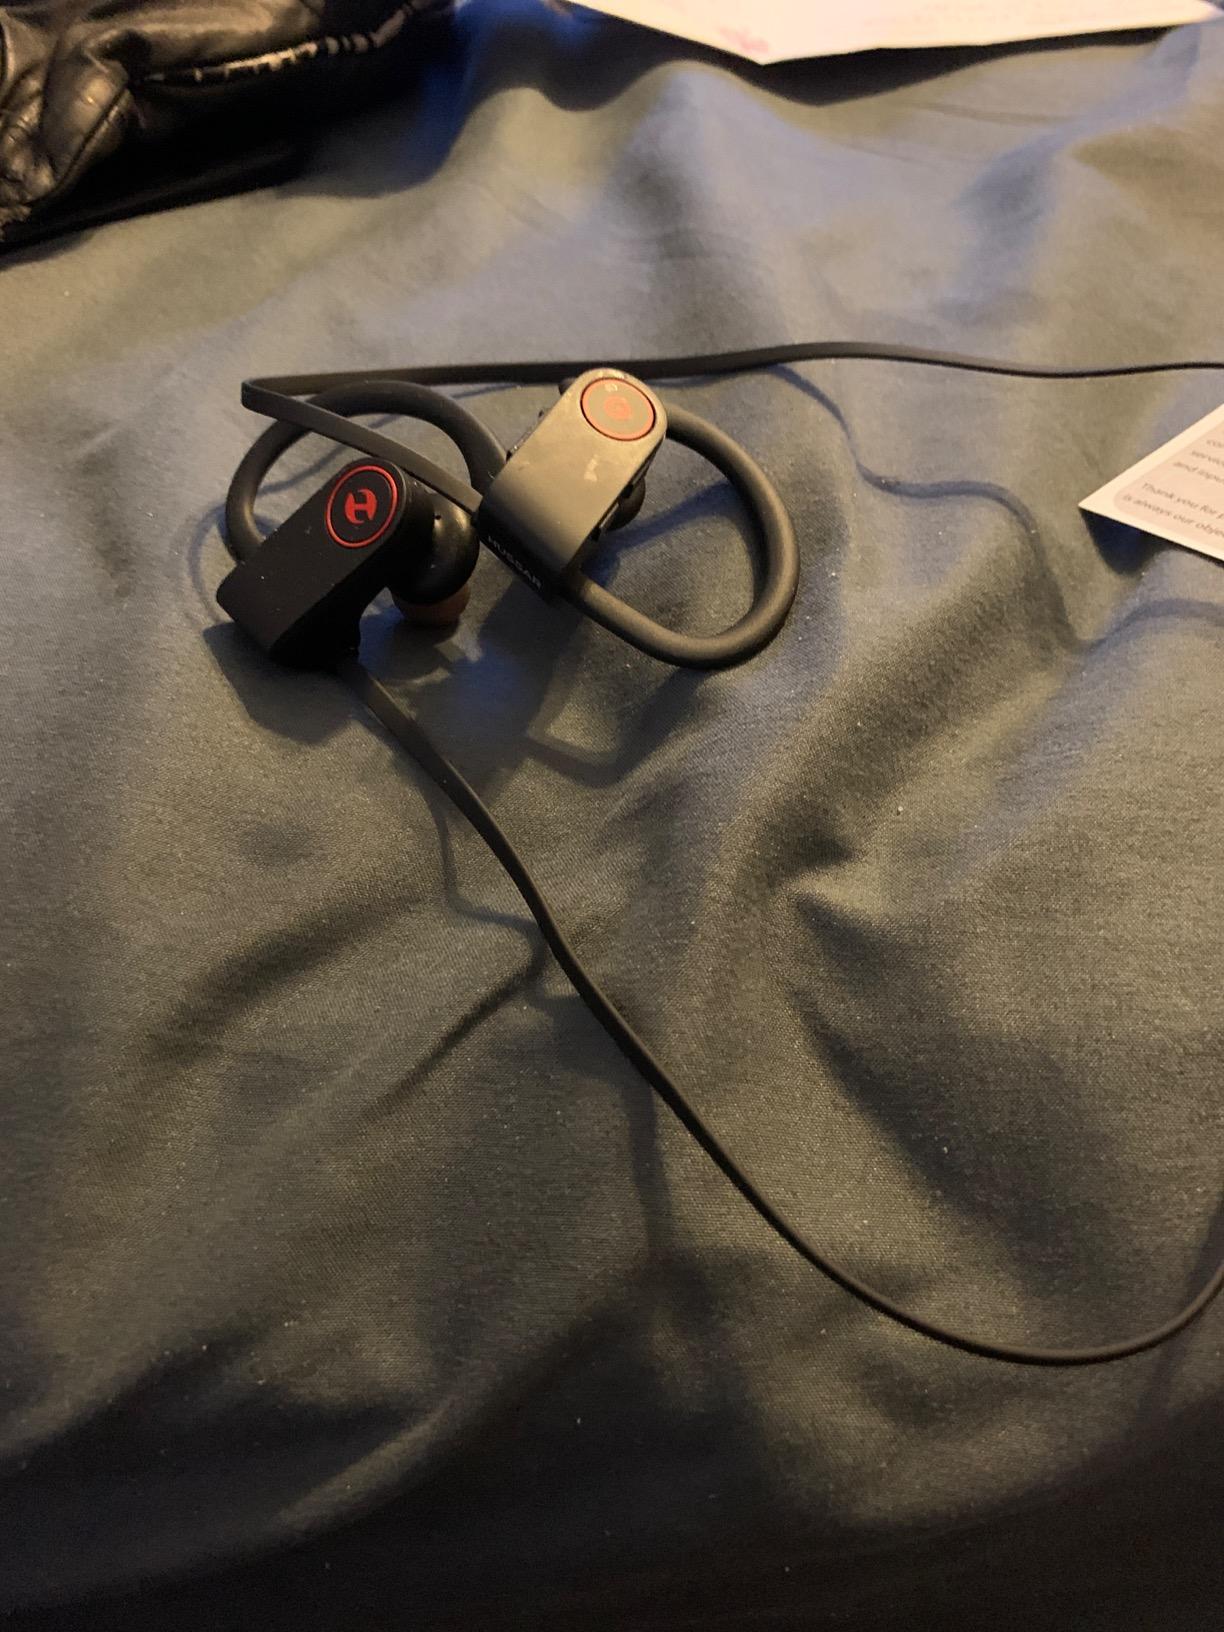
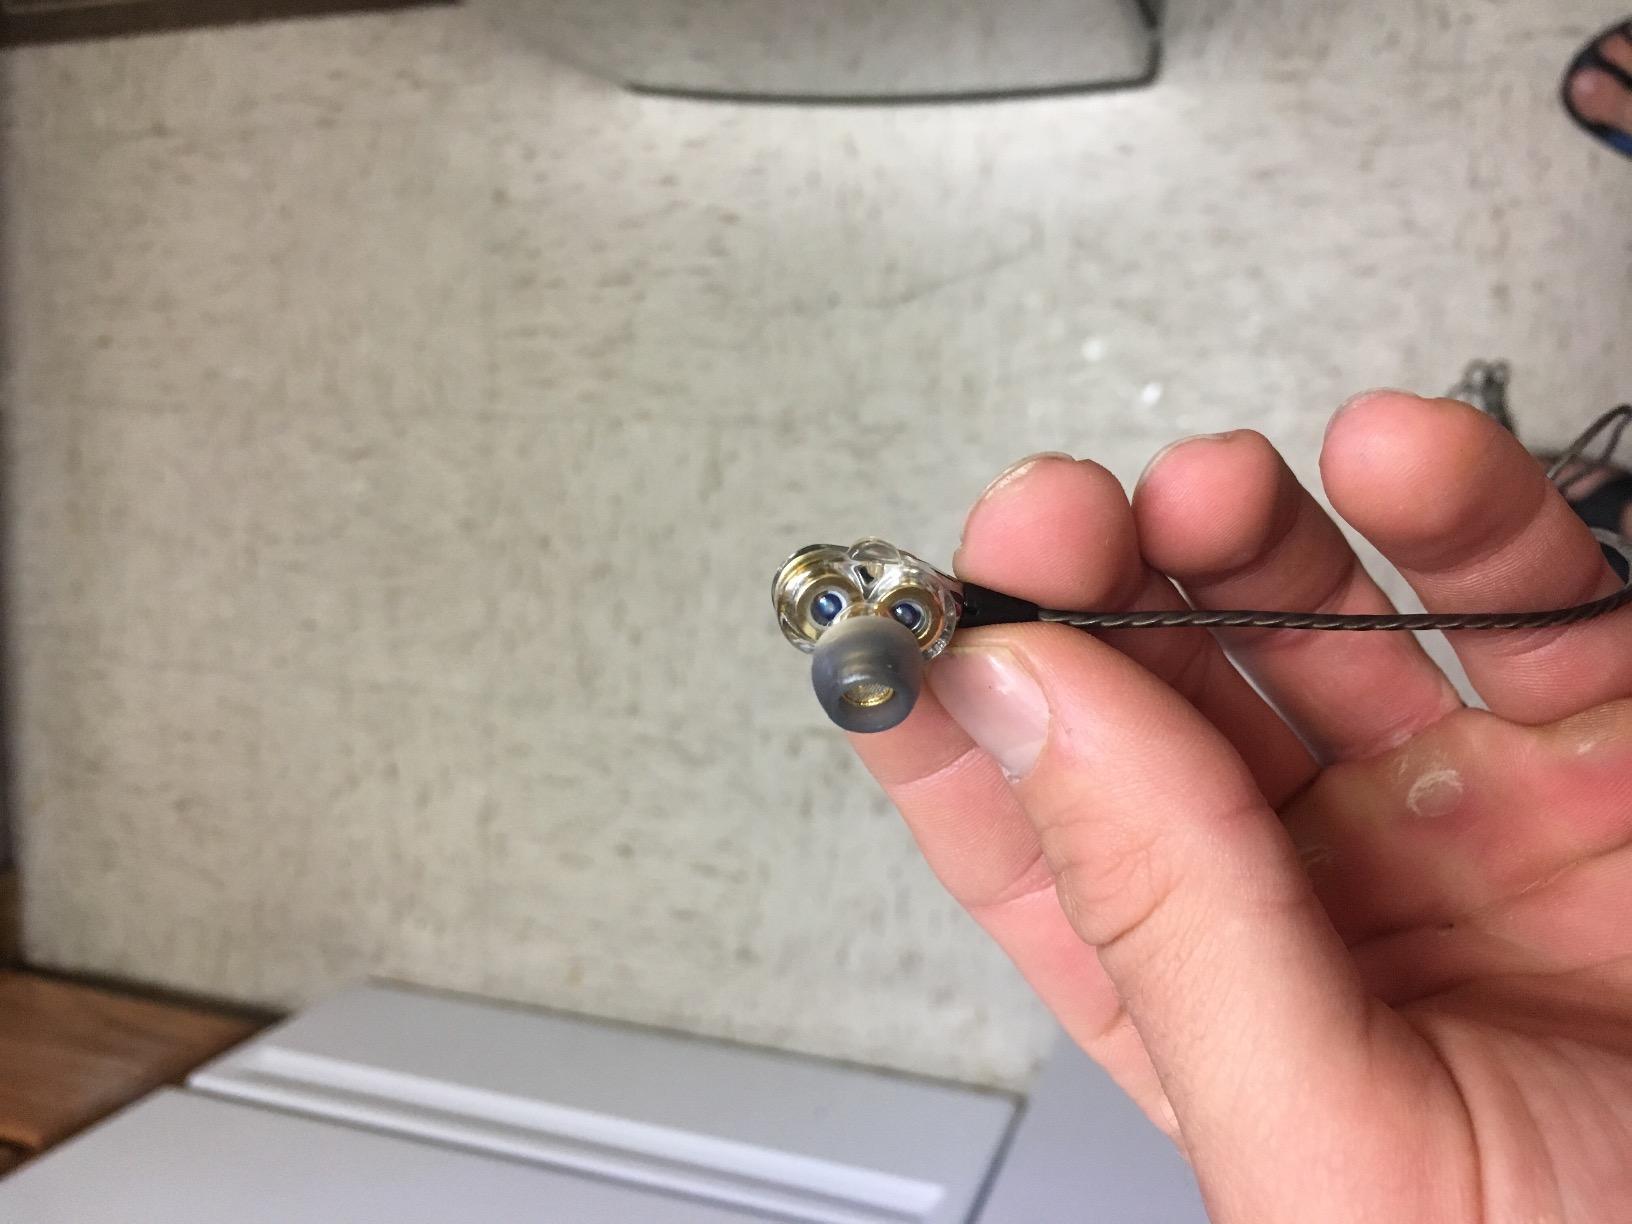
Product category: headphones
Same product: no